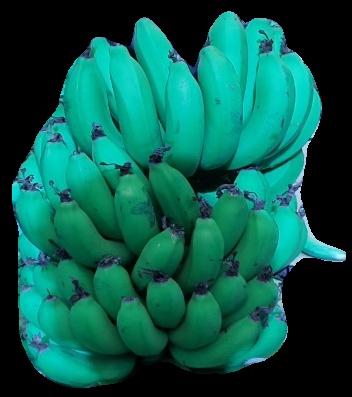
Variety: pachbale
Grade: grade2